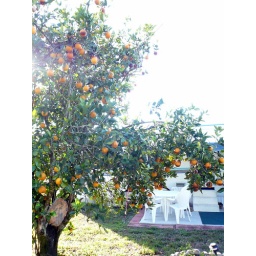
Tree out front taken from the street (only half of the tree is showing in the picture.